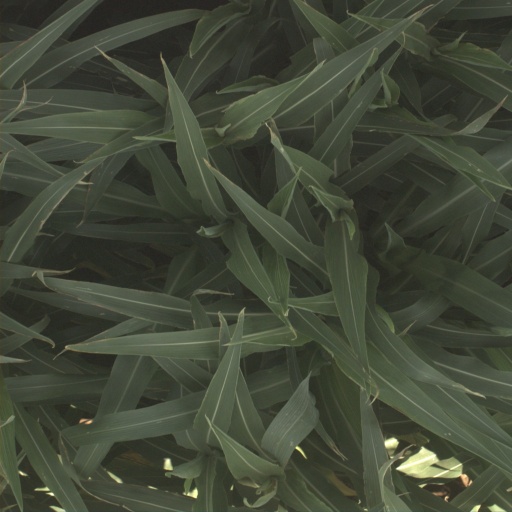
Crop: sorghum